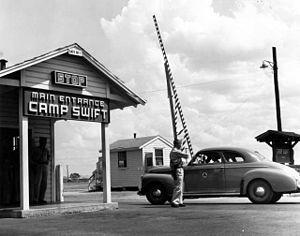
Les prisonniers de guerre allemands aux États-Unis étaient des soldats allemands capturés pendant la Seconde Guerre mondiale, et internés comme prisonniers de guerre dans divers camps américains. En tout, 425 000 prisonniers allemands ont vécu dans 700 camps à travers les États-Unis pendant la Seconde Guerre mondiale.